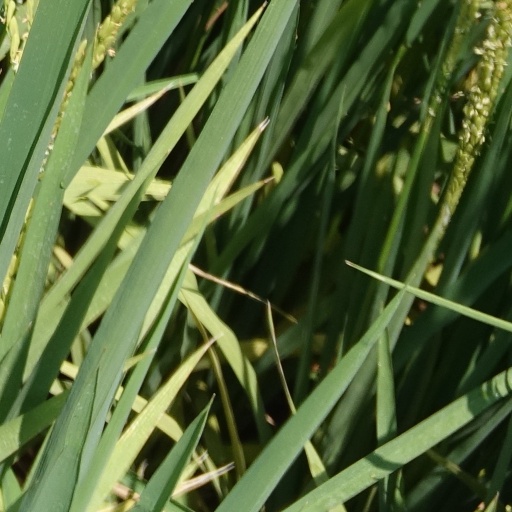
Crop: rice